Lorena Alarcon-Casas Wright

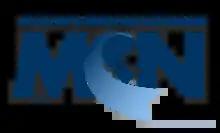
In May 2017, Wright collaborated with the Migrant Clinicians Network and Project ECHO to co-host a Webinar on Diabetes care and the control of Hypertension in rural settings.

Wright established the LatinX Diabetes Clinic in November 2020 at the UW Diabetes Institute, located in Seattle's South Lake Union. The LatinX Diabetes Clinic creates culturally sensitive care for LatinX patients with Diabetes. The clinic welcomes all LatinX patients, including those without a referral from a healthcare professional. The clinic is composed of physicians, like Wright, nutritionists, patient care specialists, and a clinic manager who are all bilingual in Spanish and English. With bilingual staff, the clinic aims to bridge the language barrier between clinical staff and LatinX patients. As a Clinical Associate Professor at UW Medicine, Wright is also using the LatinX Diabetes Clinic as a learning opportunity for medical students and residents. The goal is to teach medical students and residents about culturally appropriate care and social factors affecting prevention and management of Diabetes in the LatinX community.